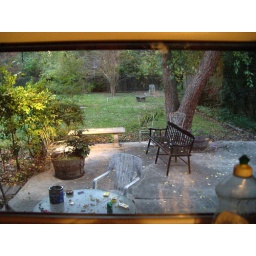
there is a large window over the kitchen sink